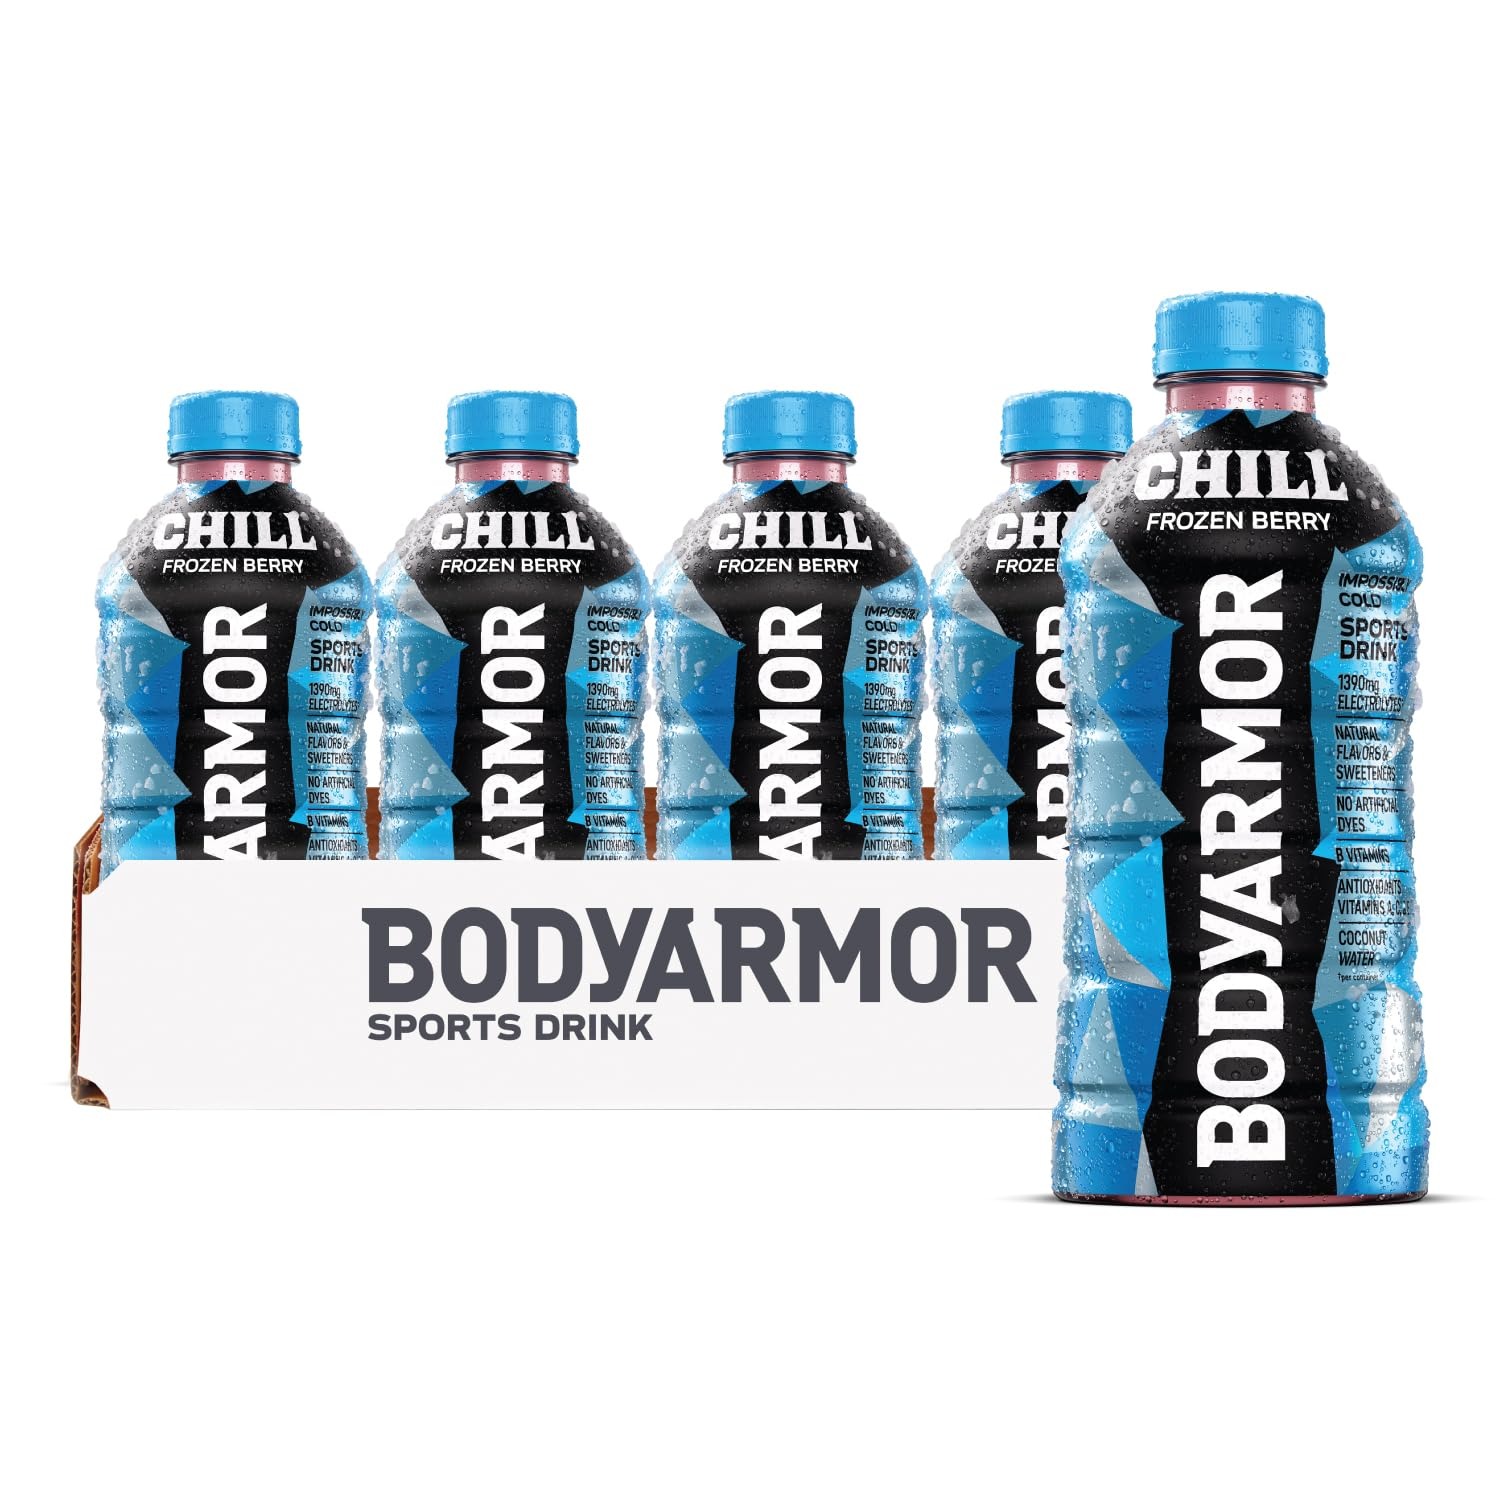
Item Name: BODYARMOR Chill Frozen Berry, 28 fl oz​ (Pack of 15)
Bullet Point 1: No Colors from Artificial Sources
Bullet Point 2: Potassium-Packed Electrolytes
Bullet Point 3: Natural Flavors & Sweeteners
Value: 420.0
Unit: Fl Oz

Price: 2.48